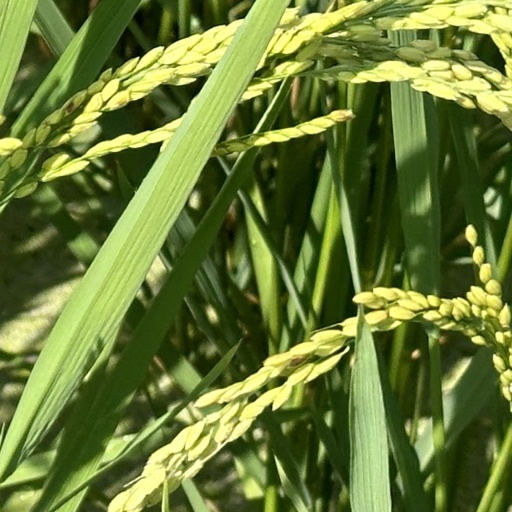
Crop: rice